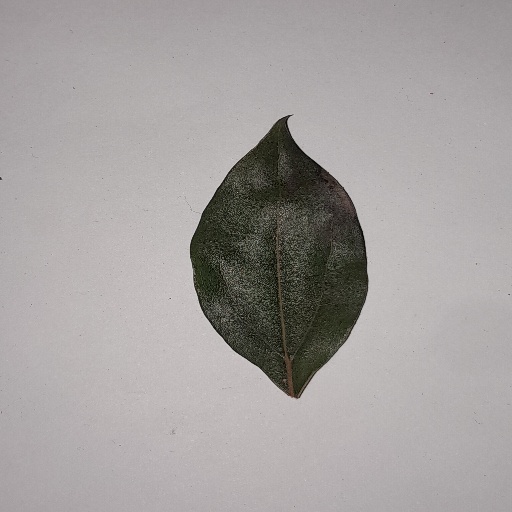
Species: Camphor
Leaf condition: Bacterial Spot